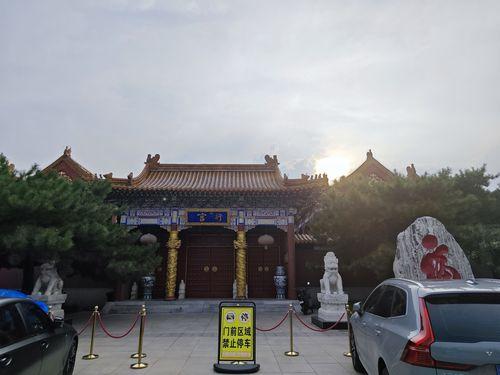
地标名称：温都水城旅游景区康熙行宫
所在城市：北京市·昌平区